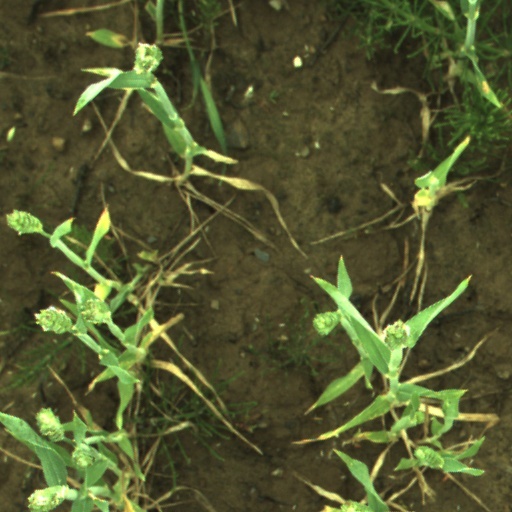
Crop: wheat